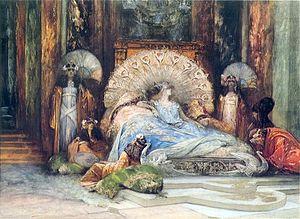
L’Empire byzantin ou Empire romain d'Orient désigne l'État apparu vers le IVᵉ siècle dans la partie orientale de l'Empire romain, au moment où celui-ci se divise progressivement en deux.
Théodora est une impératrice byzantine née vers 500 à Chypre et morte en 548 à Constantinople. Elle régna conjointement avec son mari Justinien, dont elle devient l'épouse légitime en 525, soit deux ans avant leur couronnement.